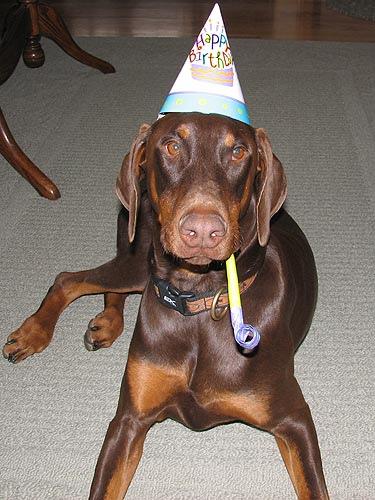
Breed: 209-n000054-Doberman